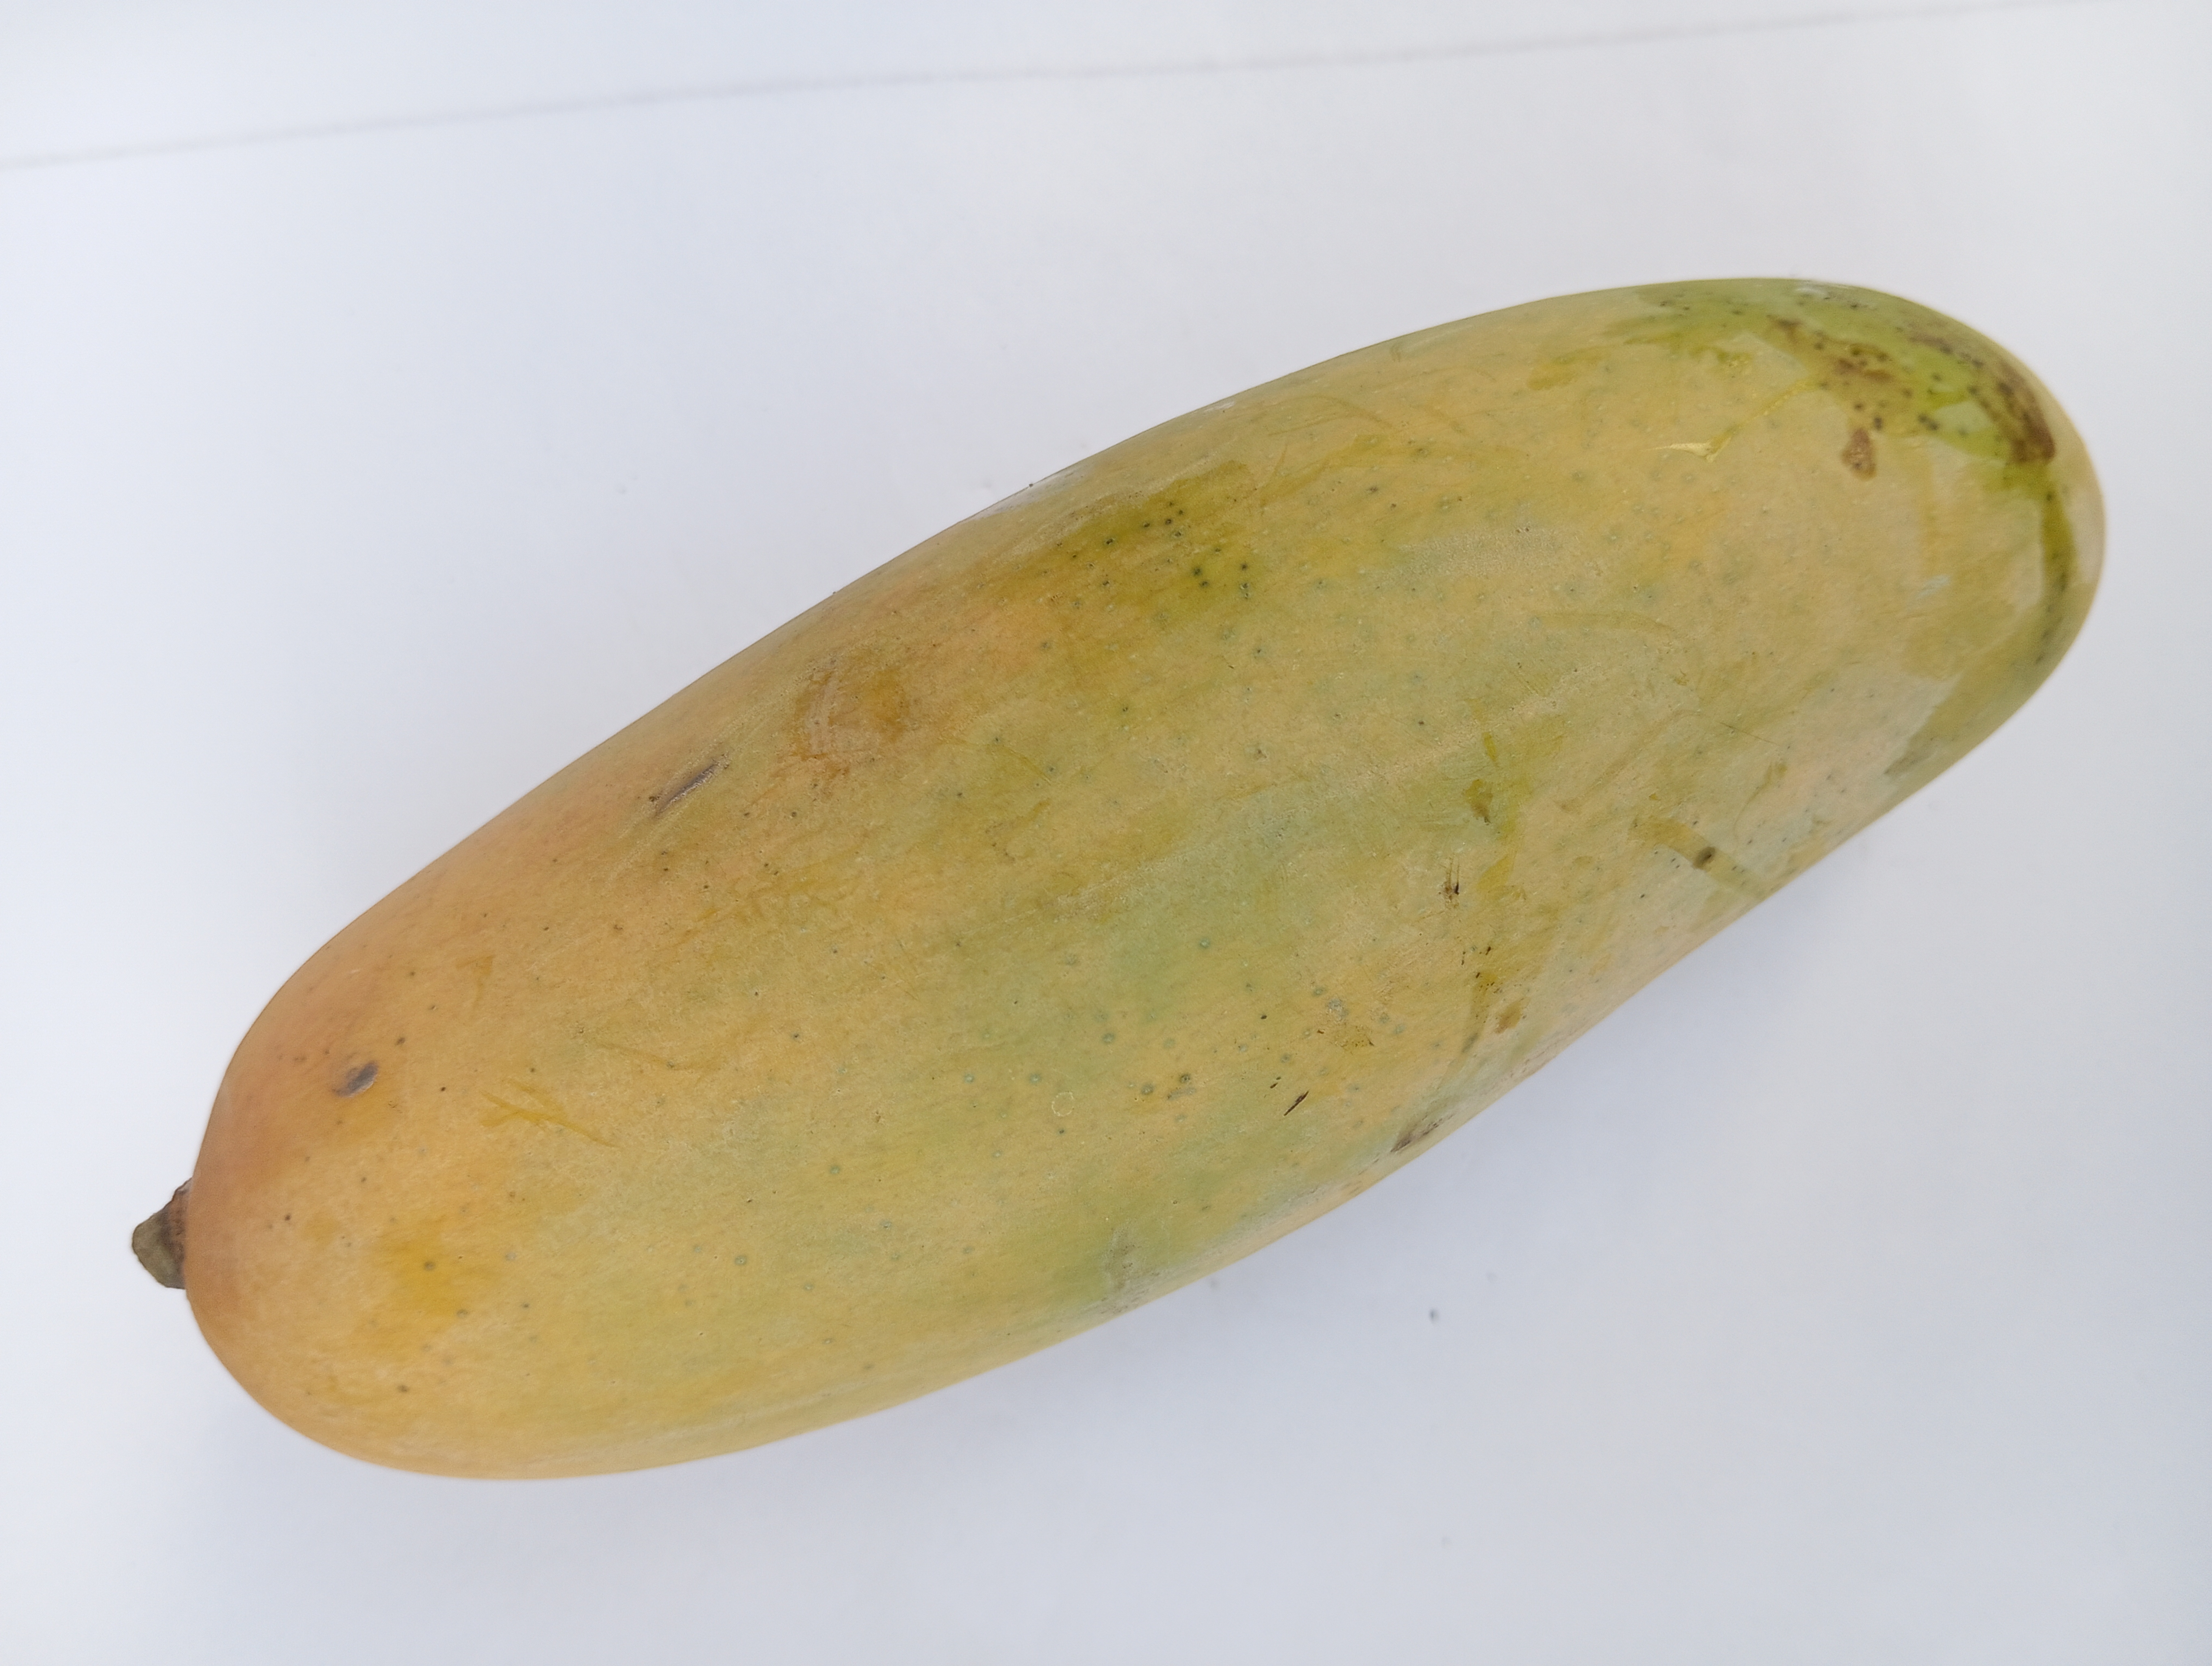
Mango variety: Banana